Occupy movement

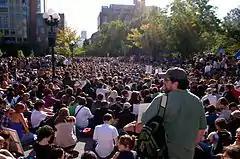
The General Assembly meeting in Washington Square Park, New York City, on 8 October 2011

In 2007, the richest 1% of the American population owned 34.6% of the country's total wealth, and the next 19% owned 50.5%. Thus, the top 20% of Americans owned 85% of the country's wealth and the bottom 80% of the population owned 15% —an example of the Pareto principle. Financial inequality (total net worth minus the value of one's home) was greater than inequality in total wealth, with the top 1% of the population owning 42.7%, the next 19% of Americans owning 50.3%, and the bottom 80% owning 7%.